Mr India 2016

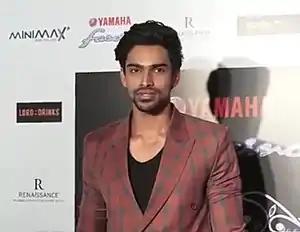
Peter England Mr India 2016

Mister India 2016 was the eighth edition of Mister India World contest held in Mumbai on 11 December 2016. Sixteen contestants from all over the country were shortlisted to compete in the main event held in Mumbai. Previous year's winner, Mr India 2015 and Mister World 2016, Rohit Khandelwal passed on his title to Vishnu Raj Menon of Kerala. Viren Barman from New Delhi was declared the 1st Runner Up and Altamash Faraz from New Delhi was declared the 2nd Runner Up at the grand finale held in Club Royalty, Mumbai.